Question: Please indicate a possible affordance area of the beat_drum that can be used for striking
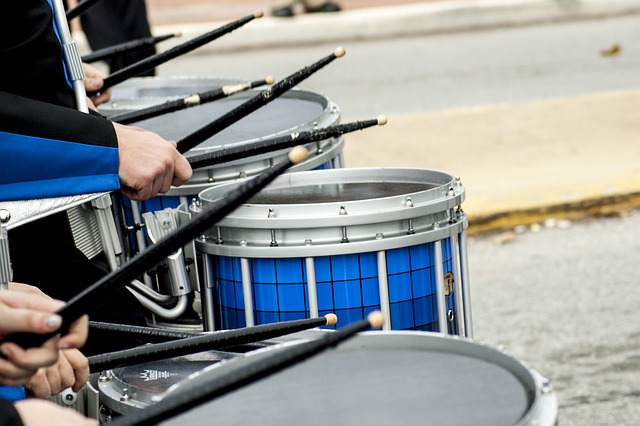
Answer: [211.195, 152.105, 445.978, 232.975]